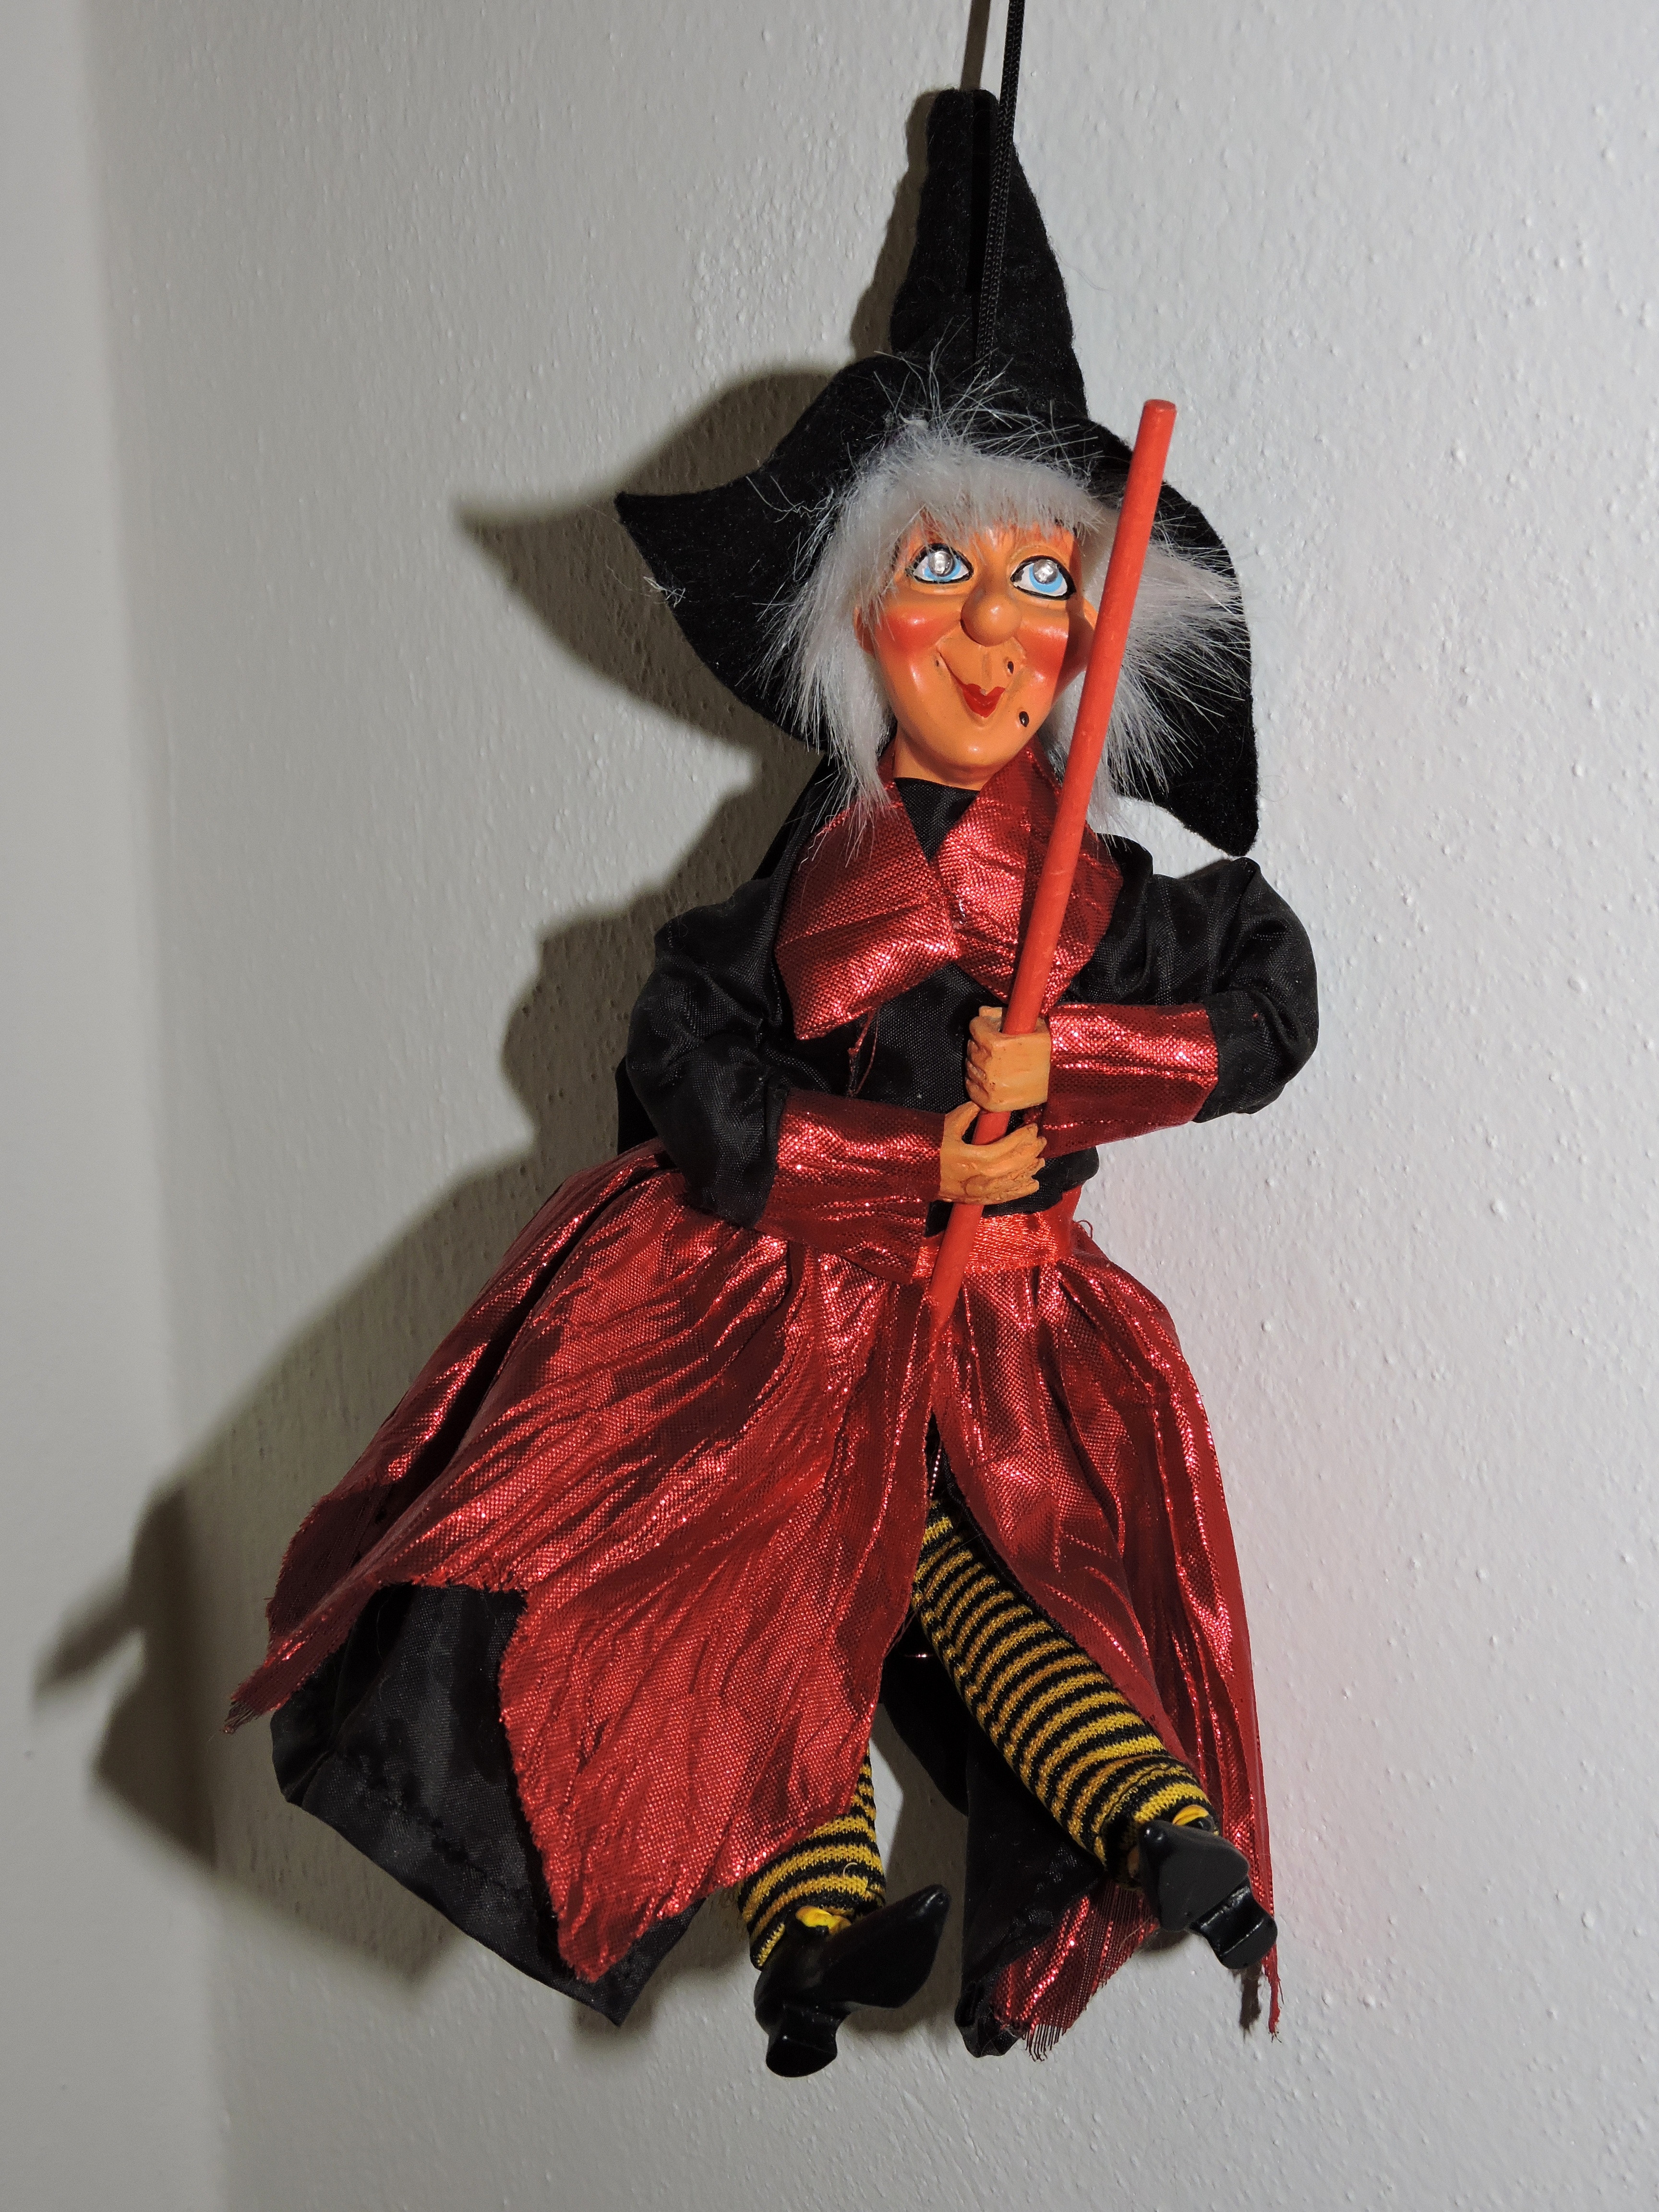
old, red, hanging, black, toy, doll, witch, broom, epiphany